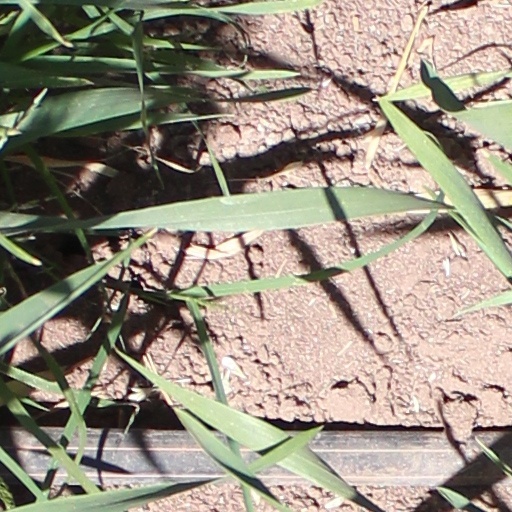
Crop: wheat